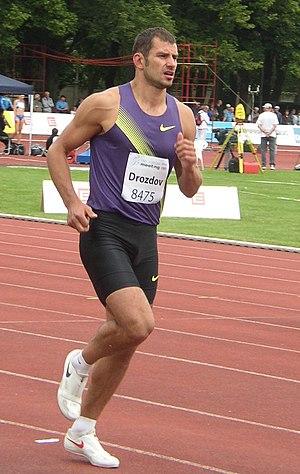
Aleksey Vasiliyevich Drozdov, né le 3 décembre 1983 à Briansk, est un athlète russe, spécialiste du décathlon.